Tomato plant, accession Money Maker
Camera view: vertical (180 deg); turntable rotation: 210 degrees
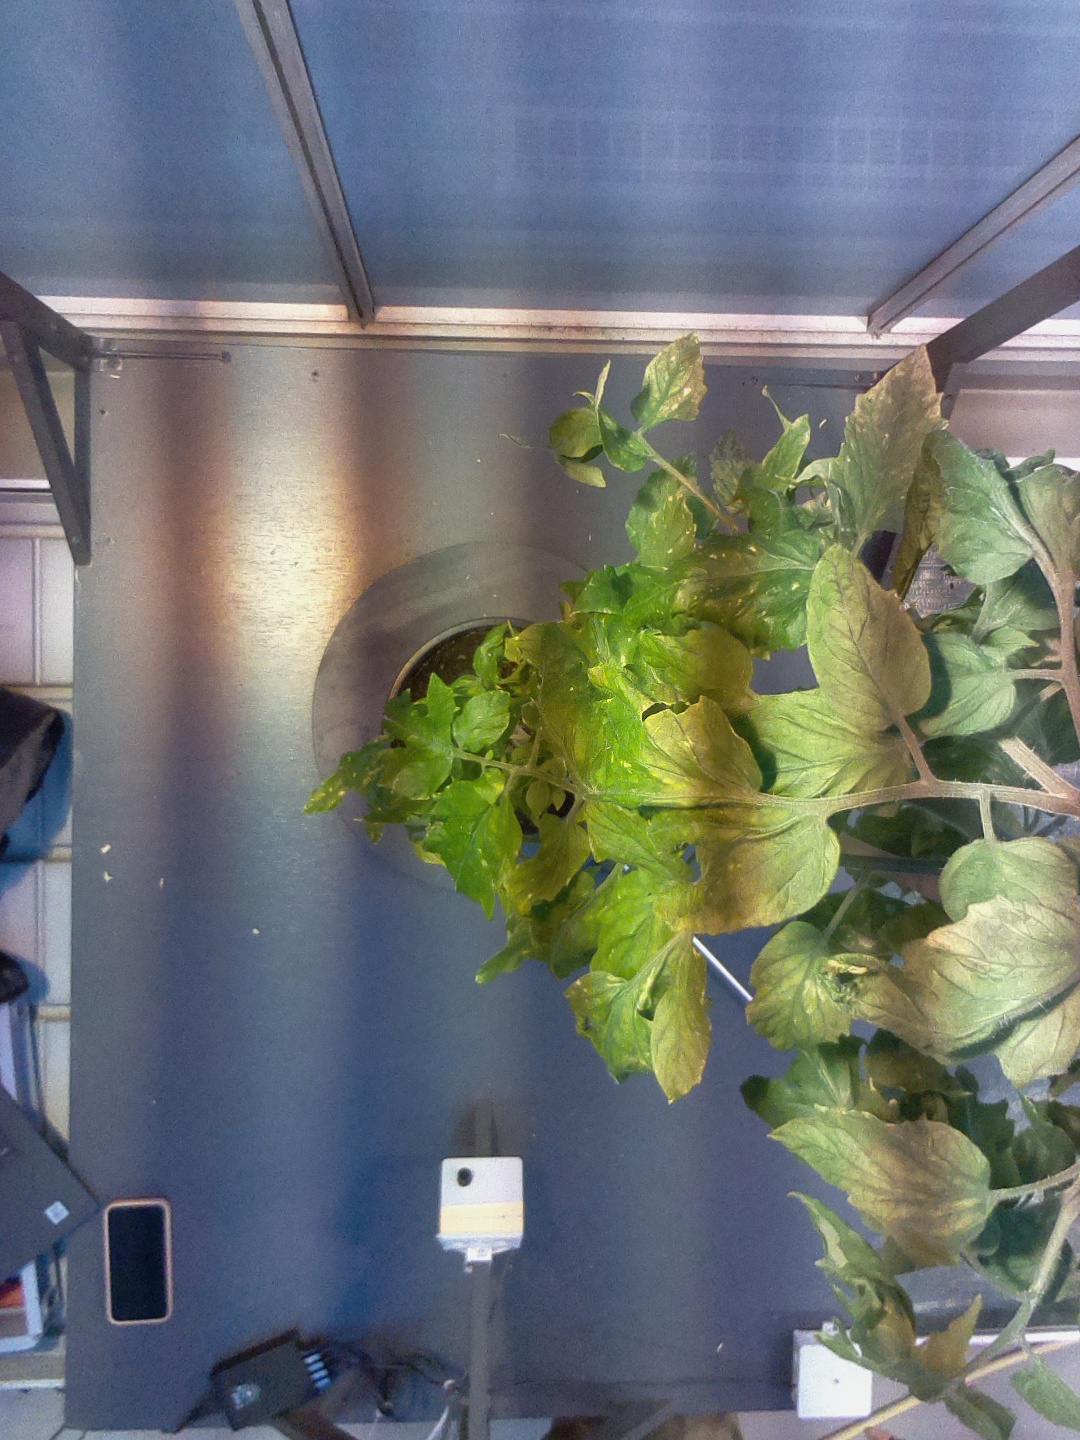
BBCH growth stage 76: 60%-70% of final fruit size